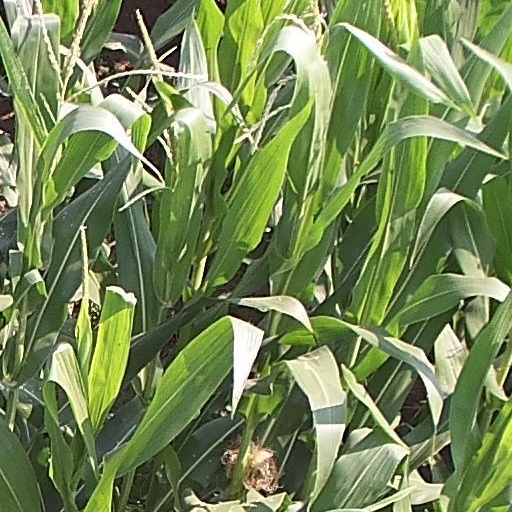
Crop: maize; corn